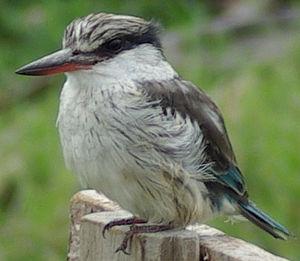
Le Martin-chasseur strié est une espèce d'oiseau appartenant à la famille des Alcedinidae.